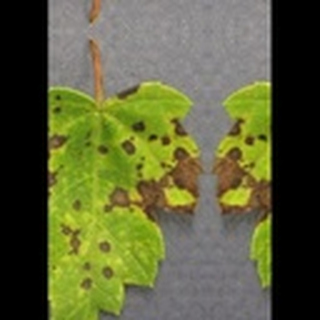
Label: cotton_target_spot